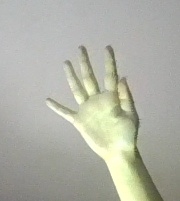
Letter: sheen